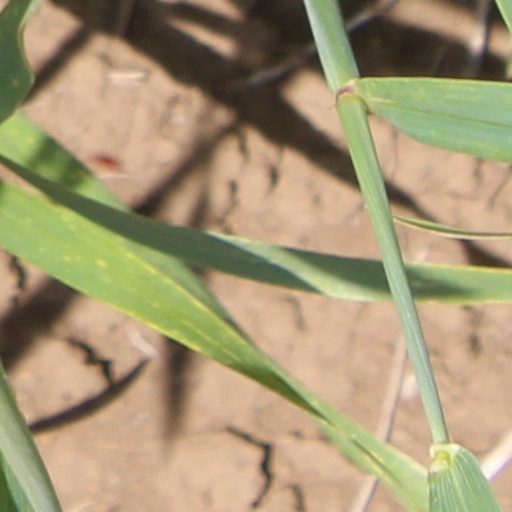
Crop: wheat